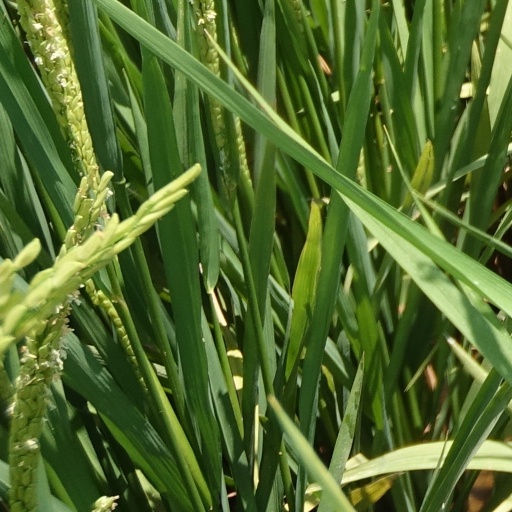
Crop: rice